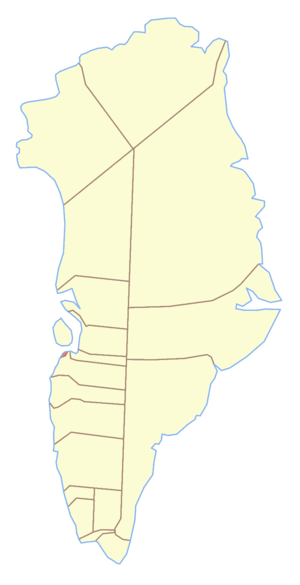
Aasiaat Kommune
Aasiaat Kommune markeret med rødt
Aasiaat Kommune, var opkaldt efter hovedbyen Aasiaat og var Grønlands mindste kommune med 400 km² landareal beliggende i det sydvestlige hjørne ved mundingen af Diskobugten i Vestgrønland. Kommunen blev oprettet 1953 og nedlagt 2009 for at blive en del af den nye Qaasuitsup Kommune. Det kommunale område fungerer stadig som præstegæld.